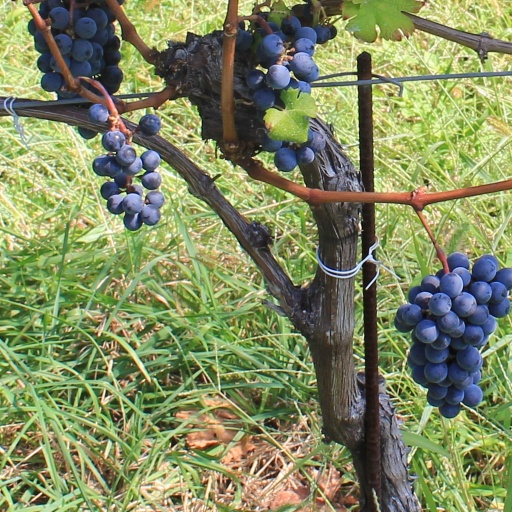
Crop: grape